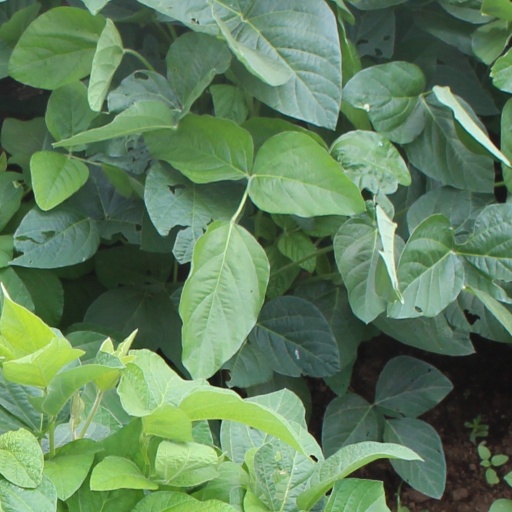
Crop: soybean